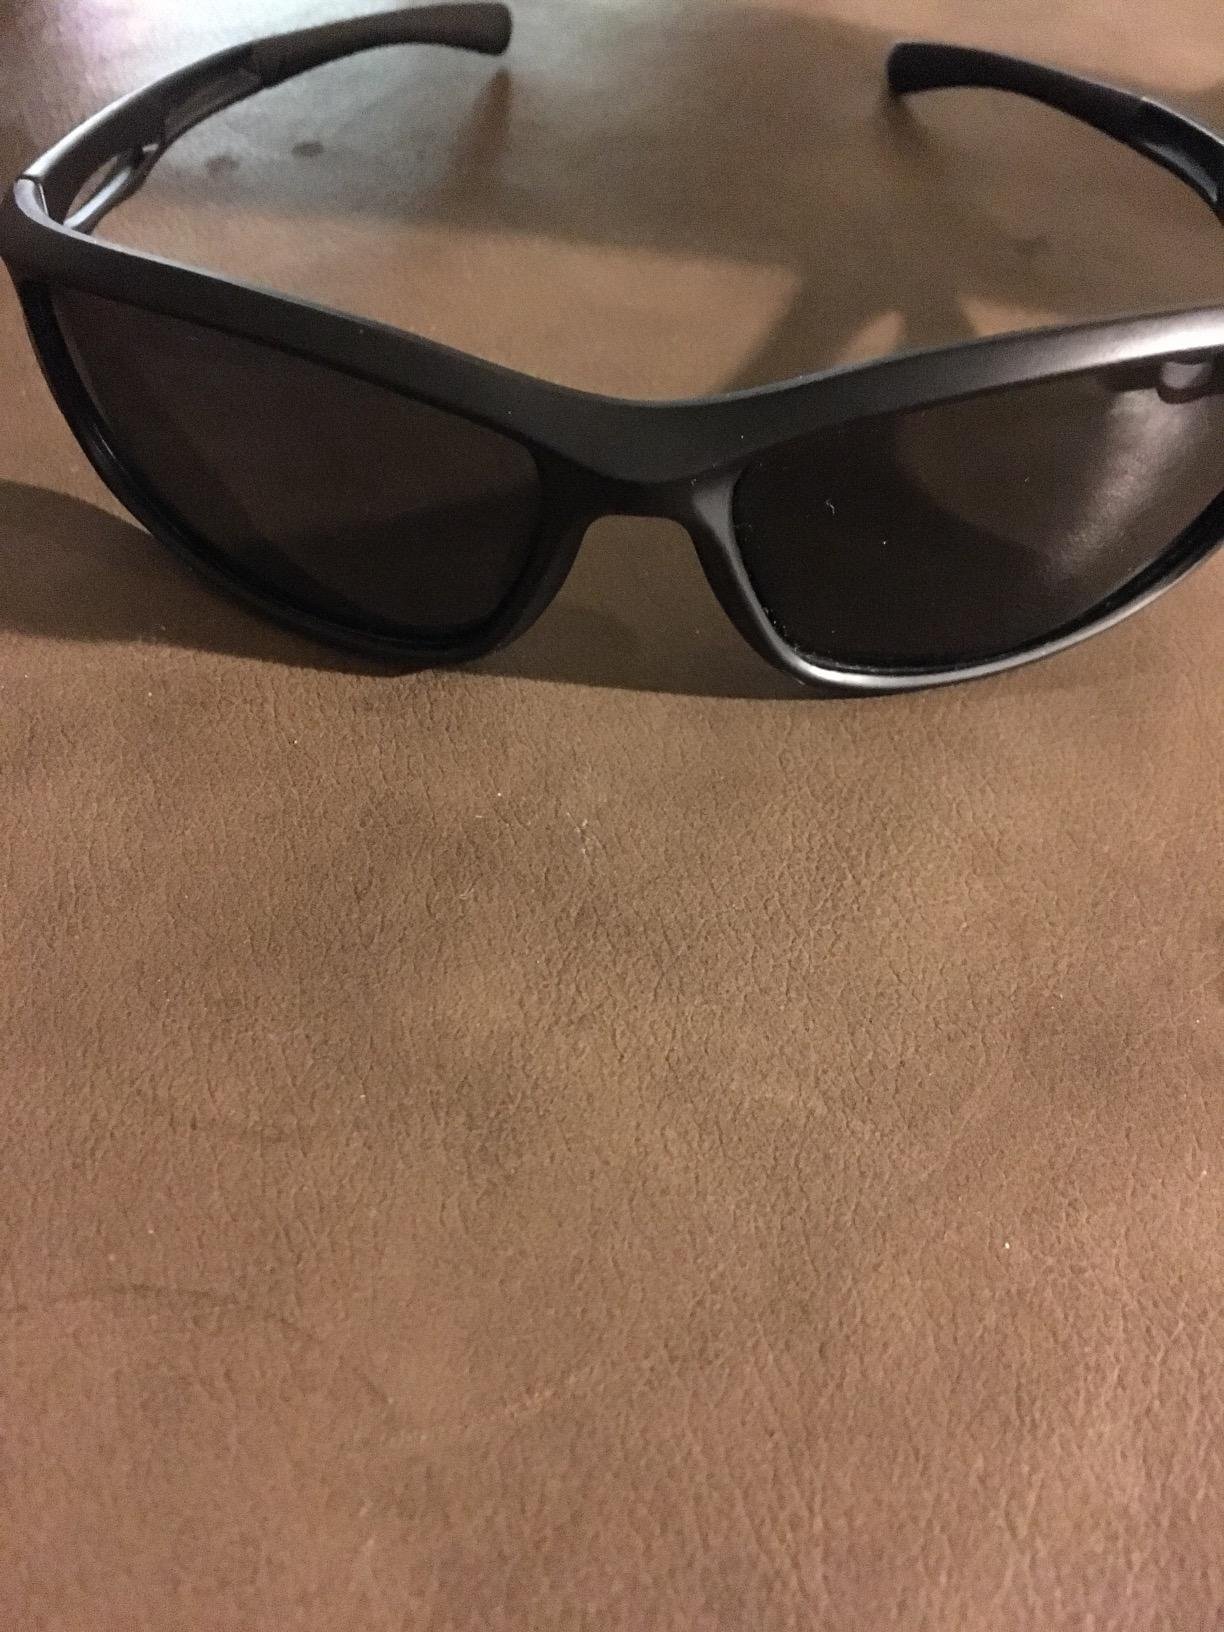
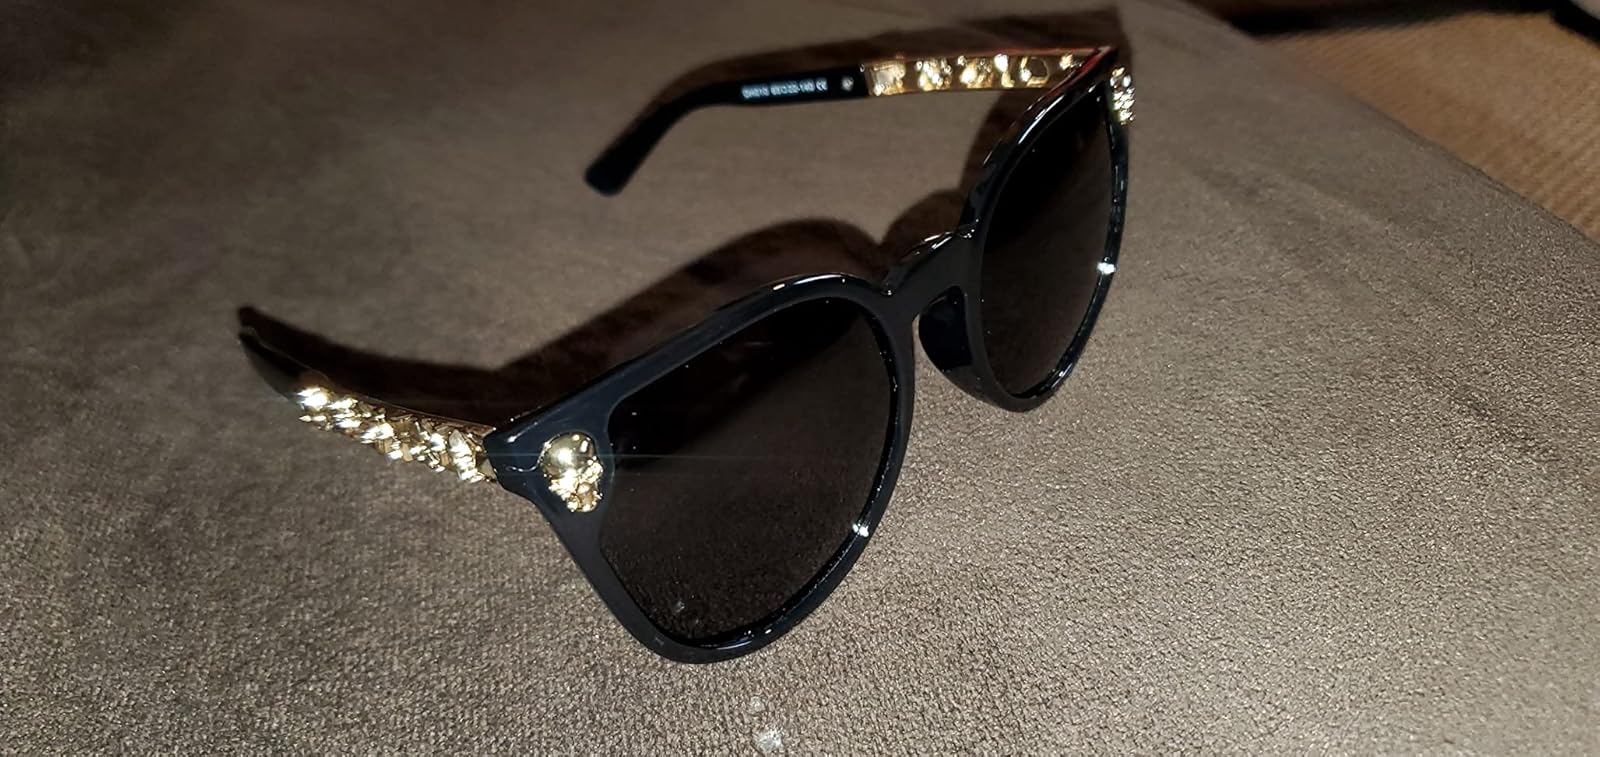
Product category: accessories_sunglasses
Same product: no